Inca road system

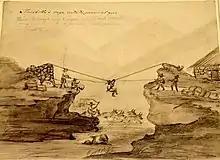
An "oroya" or basket to cross rivers. watercolor on paper portrayed in the Lima "MALI" museum, Anonymous - public domain

There were multiple types of bridges used throughout the road system and they were sometimes built in pairs. Some bridges were made of parallel logs tied together with ropes and covered with earth and vegetal fibers supported by stone abutments, while others were built of stone slabs resting on piled stones. One of the difficulties of creating wooden bridges was obtaining logs. Sometimes, the laborers who were making the bridges had to bring the lumber from very far away. Wooden bridges would be replaced about every eight years.